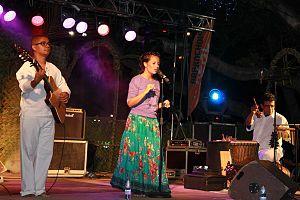
'Audrey Dardenne ek son band', qui était ce soir-là en trio
Le Kabarachois Kréol est une animation culturelle, musicale et folklorique de l'île de La Réunion. Il se déroule tous les quatrièmes samedis du mois dans le quartier Le Barachois à Saint-Denis, situé sur le front de mer de Saint-Denis.